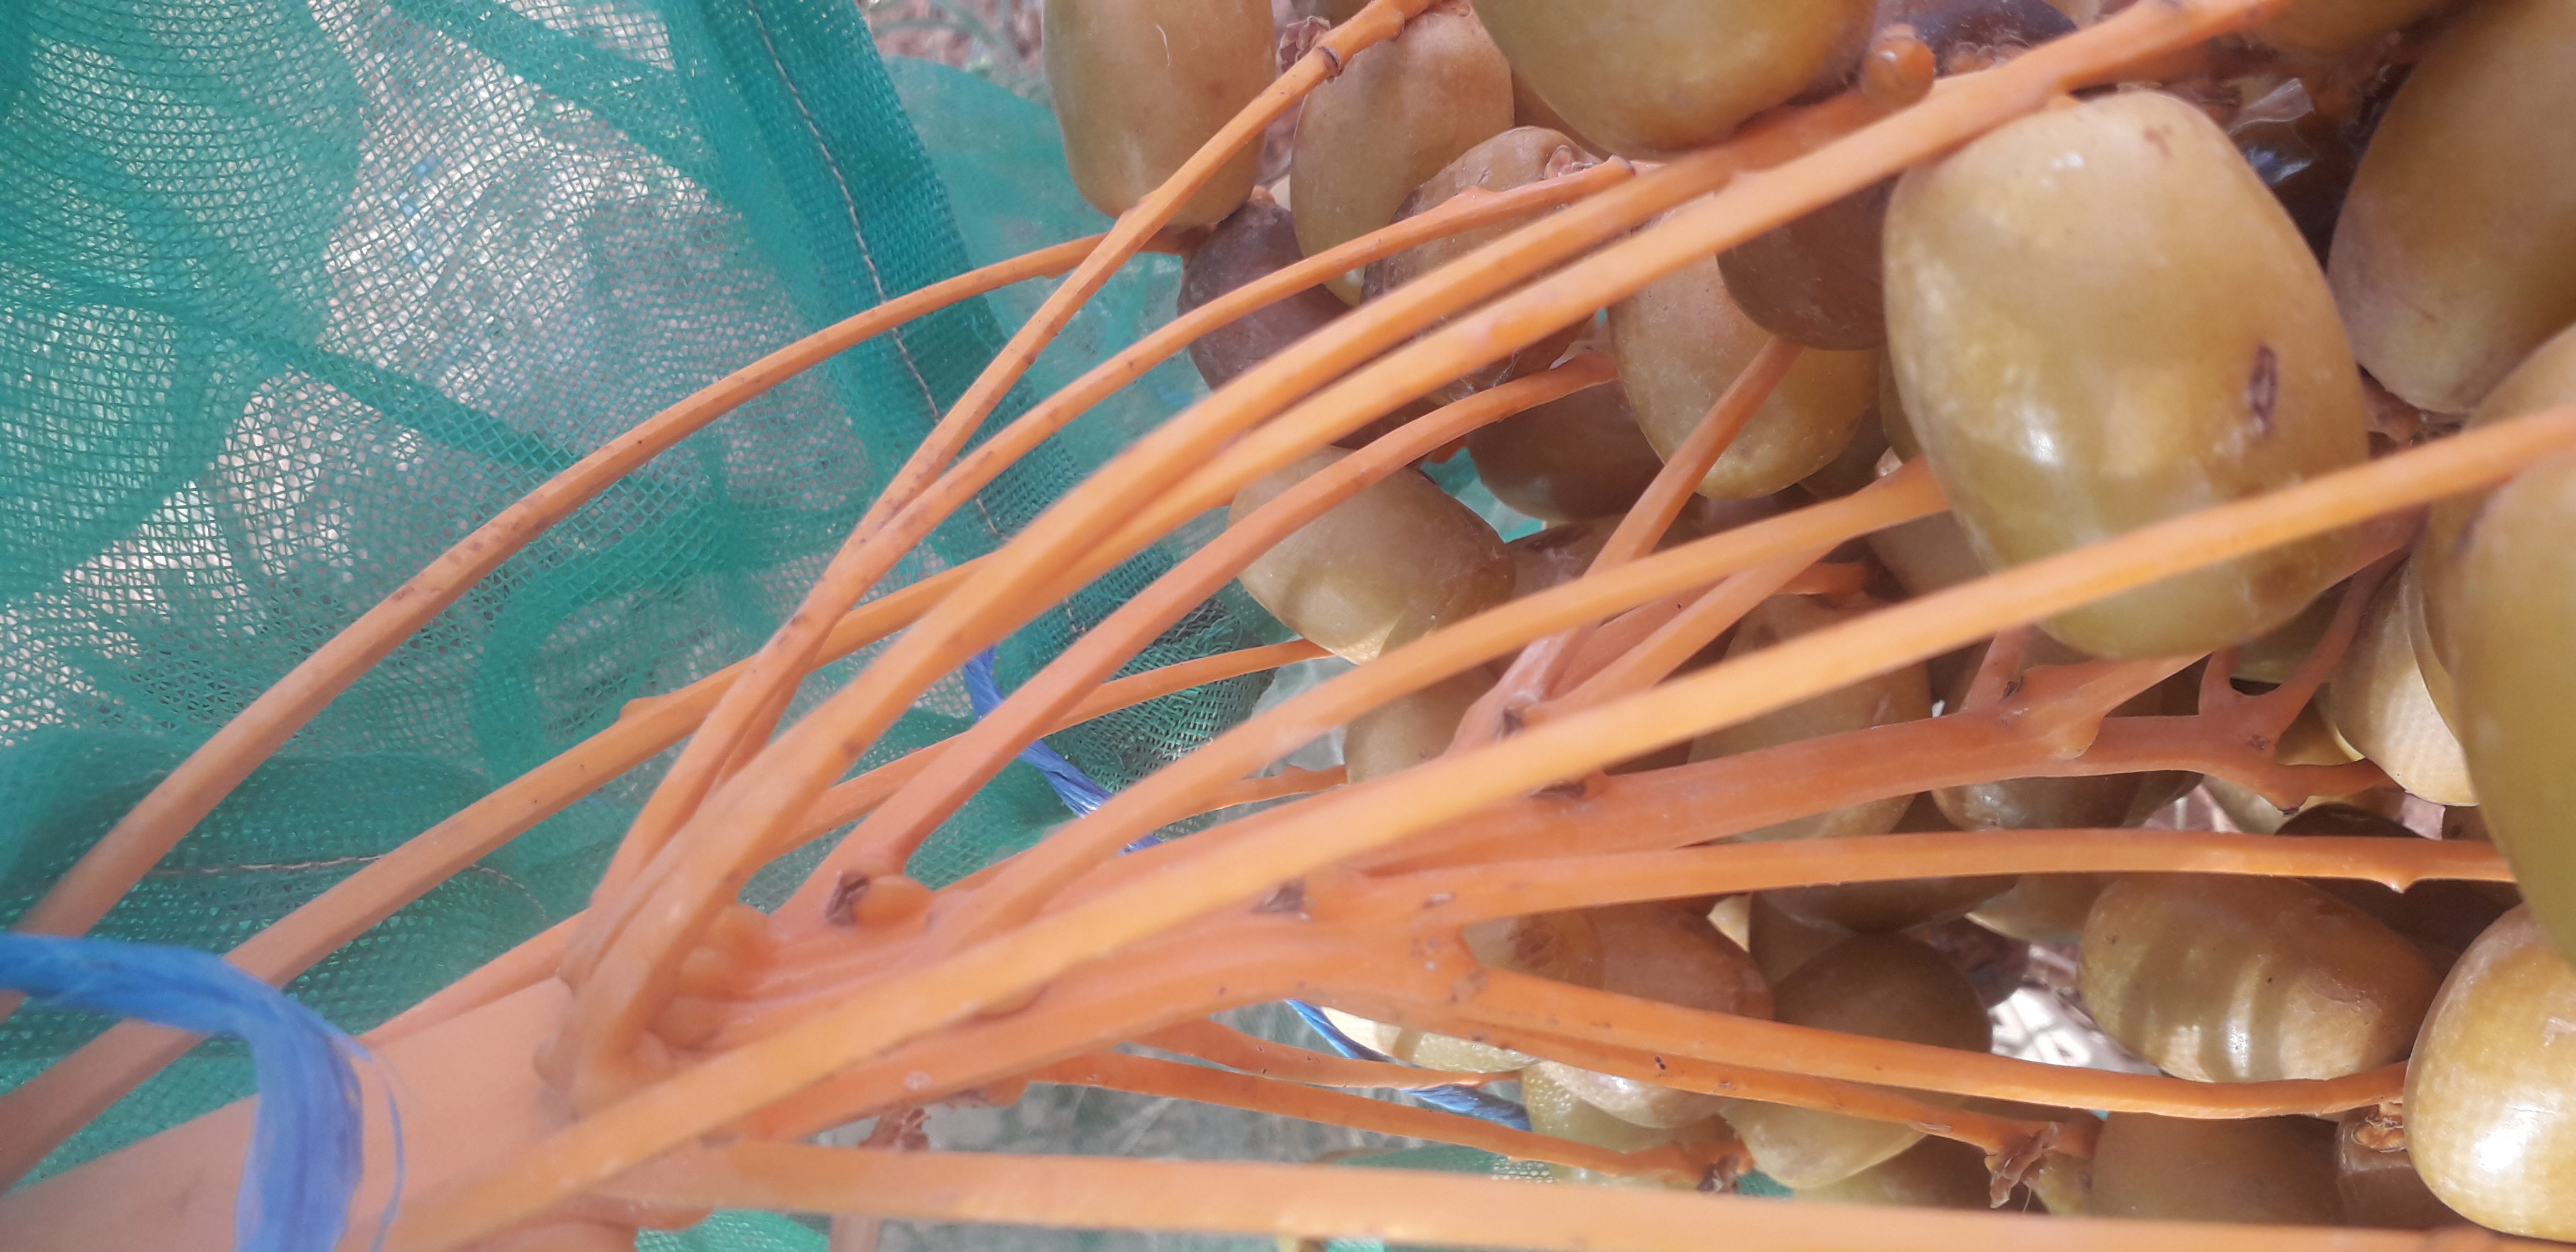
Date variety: Boufagous